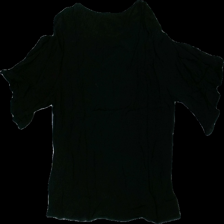
View: back
Type: T-shirt
Category: Ladies
Brand: Object
Colors: Black
Material: 100% viskos
Cut: C-collar
Size: 40
Season: All
Price range: <50
Recommended usage: Reuse
Description: t-shirt med volang